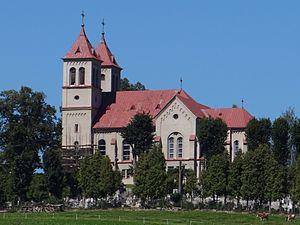
Zákamenné est un village de Slovaquie situé dans la région de Žilina.